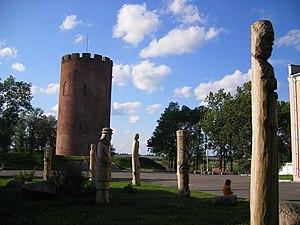
Kamieniets, aussi appelée Kamianiets ou Kamenets est une ville de la voblast de Brest, en Biélorussie, et le centre administratif du raïon de Kamieniets. Sa population s'élevait à 8 401 habitants en 2017.
Un kremlin est un ensemble de fortifications des villes de l'ancienne Russie. Les kremlins, abritant à la fois les infrastructures militaires, les centres de pouvoir et les lieux de culte, avaient une dimension défensive, spirituelle et politique.